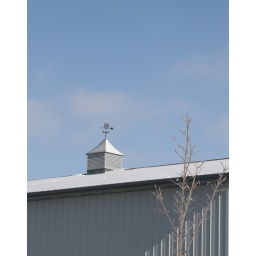
The cupola on top of a near by farmers machine shed,tree coated in ice,Sun bright and sky blue